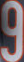
Number: 9